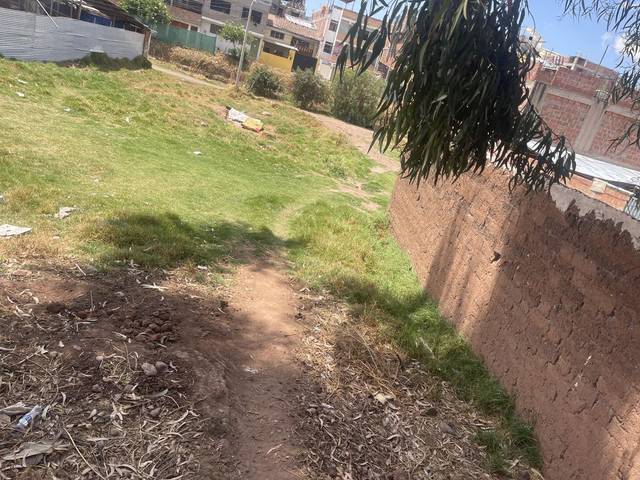
Region: Peru
Coordinates: -13.539, -71.951